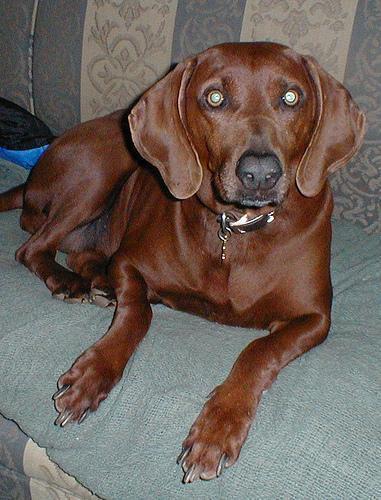
redbone